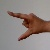
The image shows a hand gesture representing the letter 'Z' in Indian Sign Language.